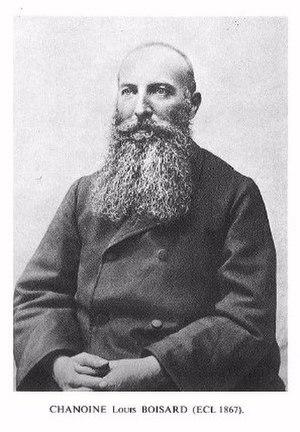
L'École centrale de Lyon est l'une des 205 écoles d'ingénieurs françaises accréditées au 1ᵉʳ septembre 2019 à délivrer un diplôme d'ingénieur.